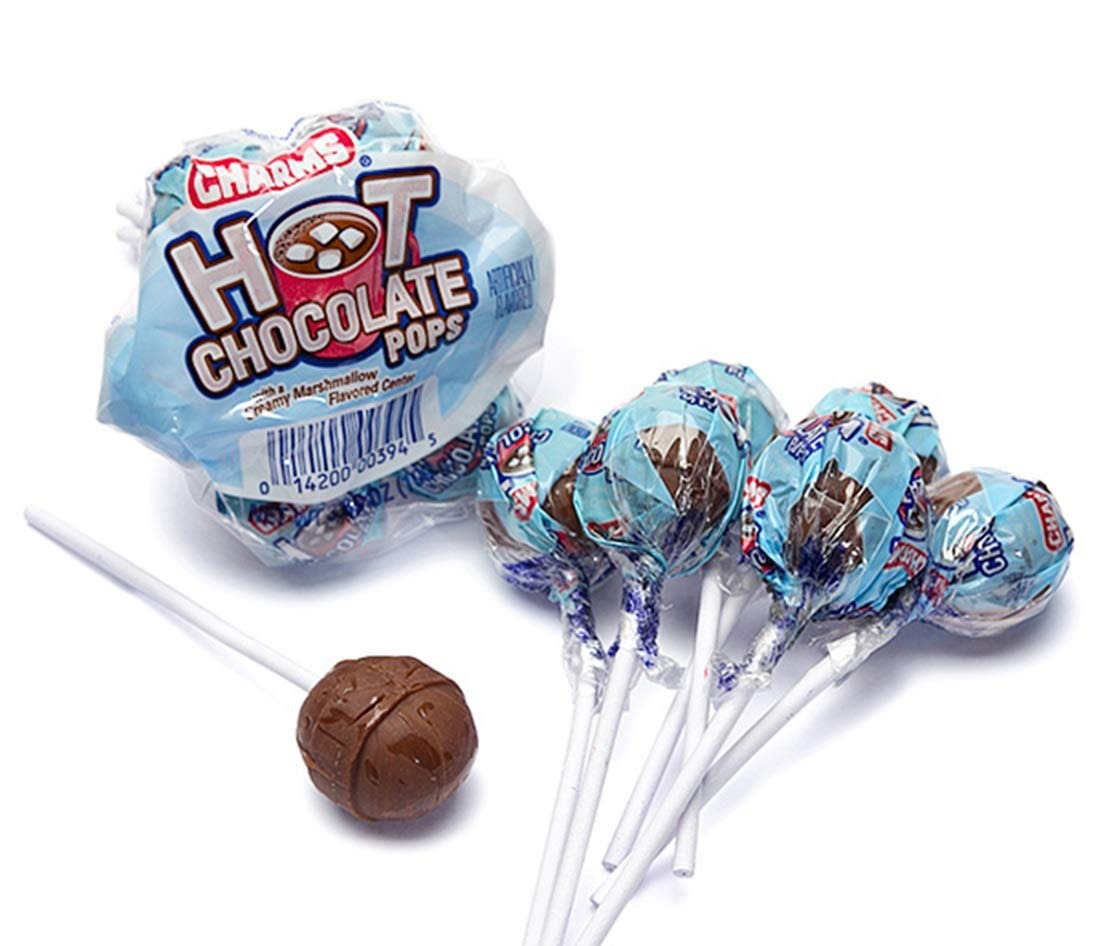
Item Name: Hot Chocolate Pops with Marshmallow Flavored Center, 3 Packages of 7
Value: 21.0
Unit: Count

Price: 9.99